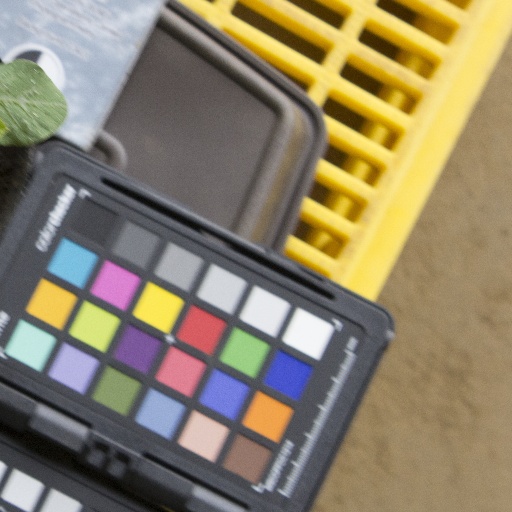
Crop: soybean